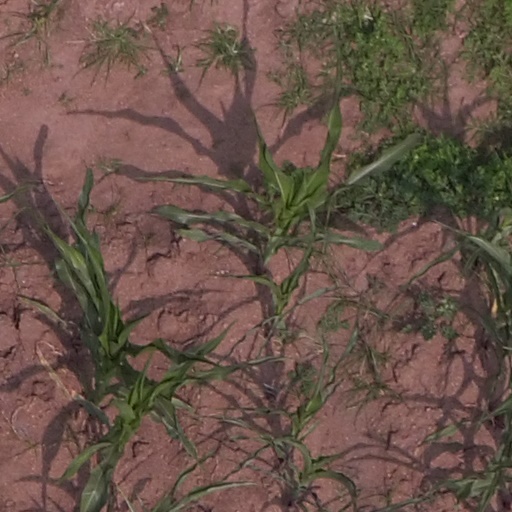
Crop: maize; corn